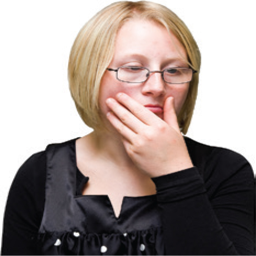
if you are worried about your mouth for any reason